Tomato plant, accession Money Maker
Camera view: vertical (180 deg); turntable rotation: 300 degrees
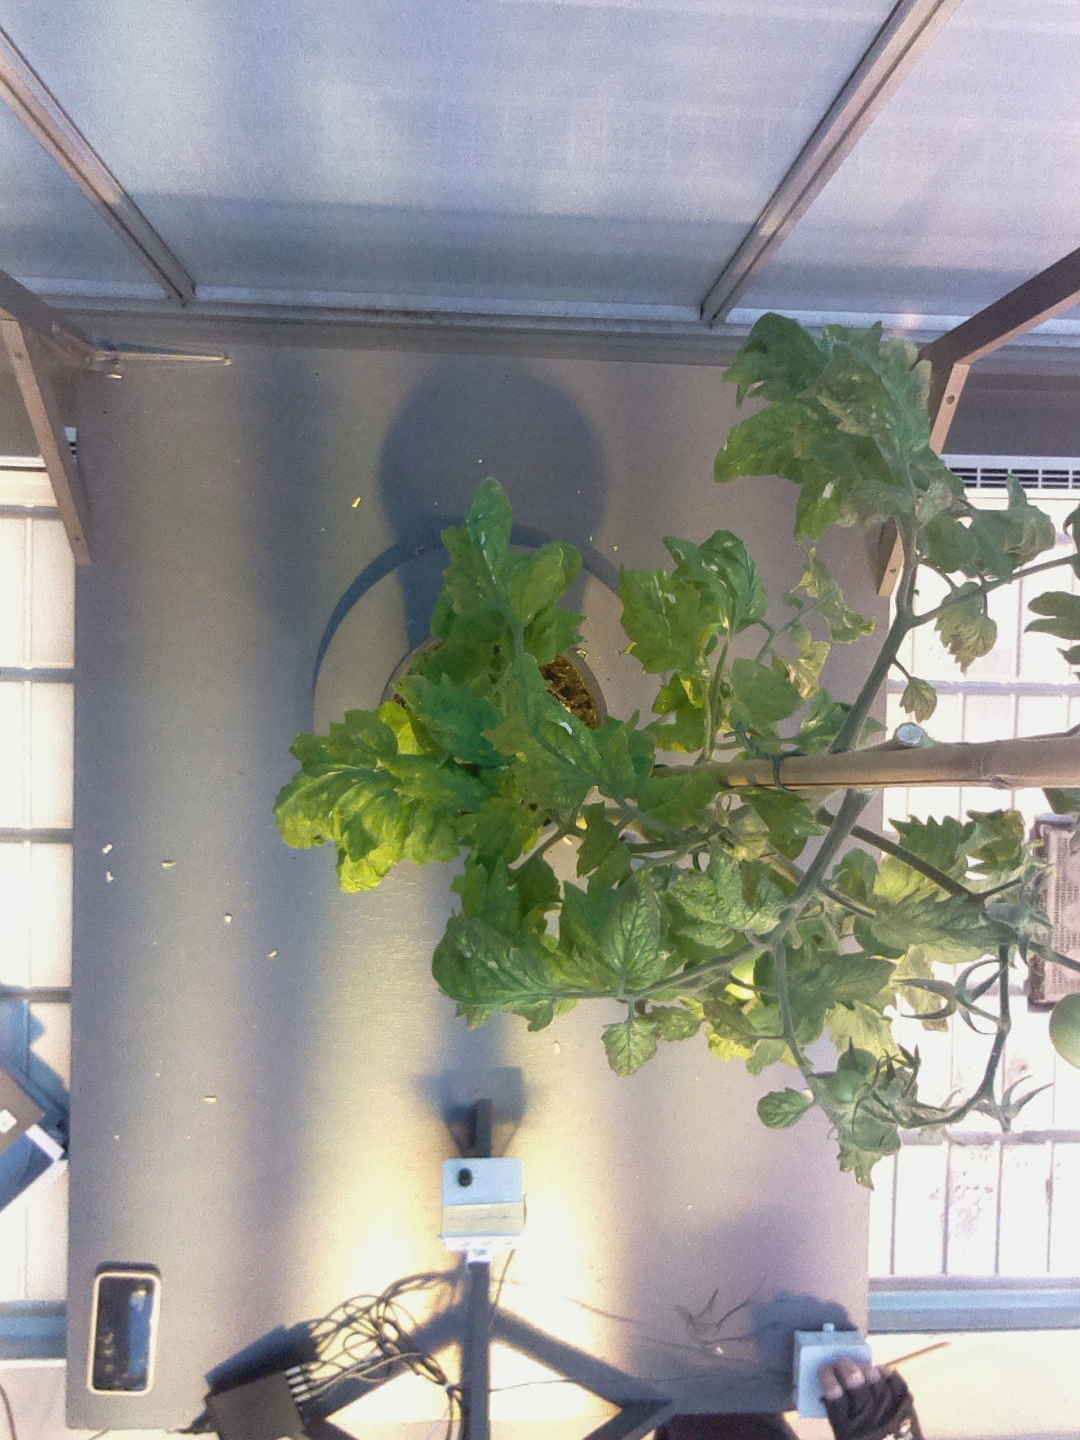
BBCH growth stage 75: 50%-60% of final fruit size